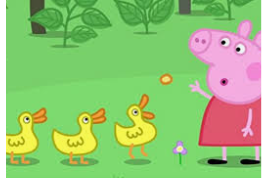
Portrait style: Cartoon Portrait